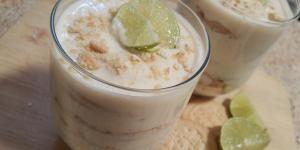
carlota de limon en vaso